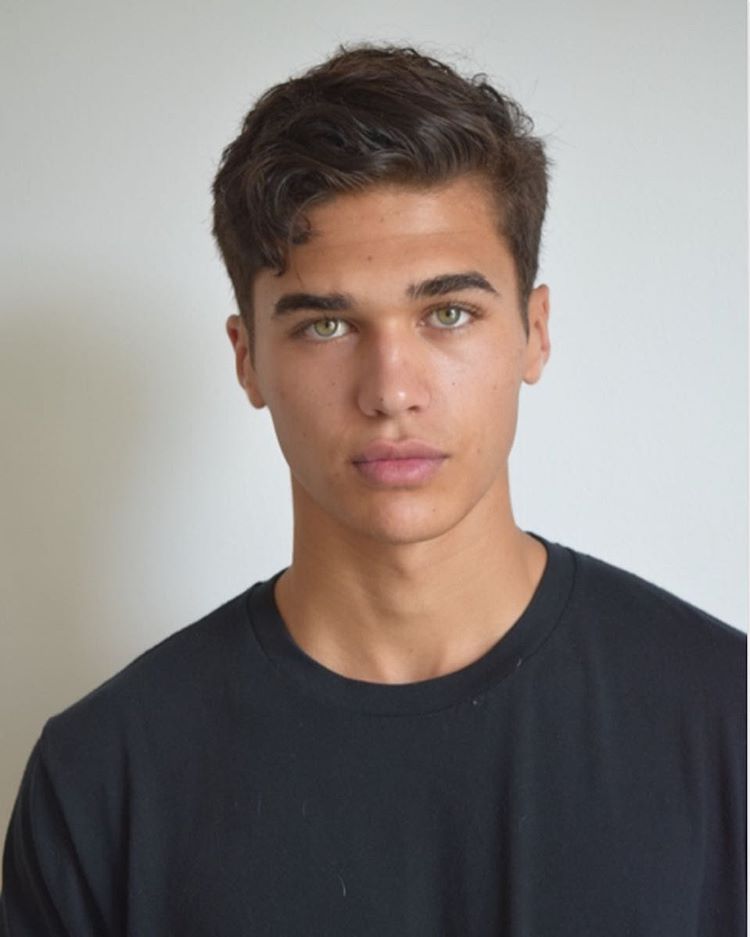
Portrait style: Real Portrait